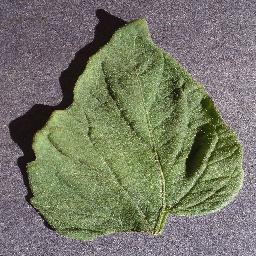
Label: Tomato___healthy